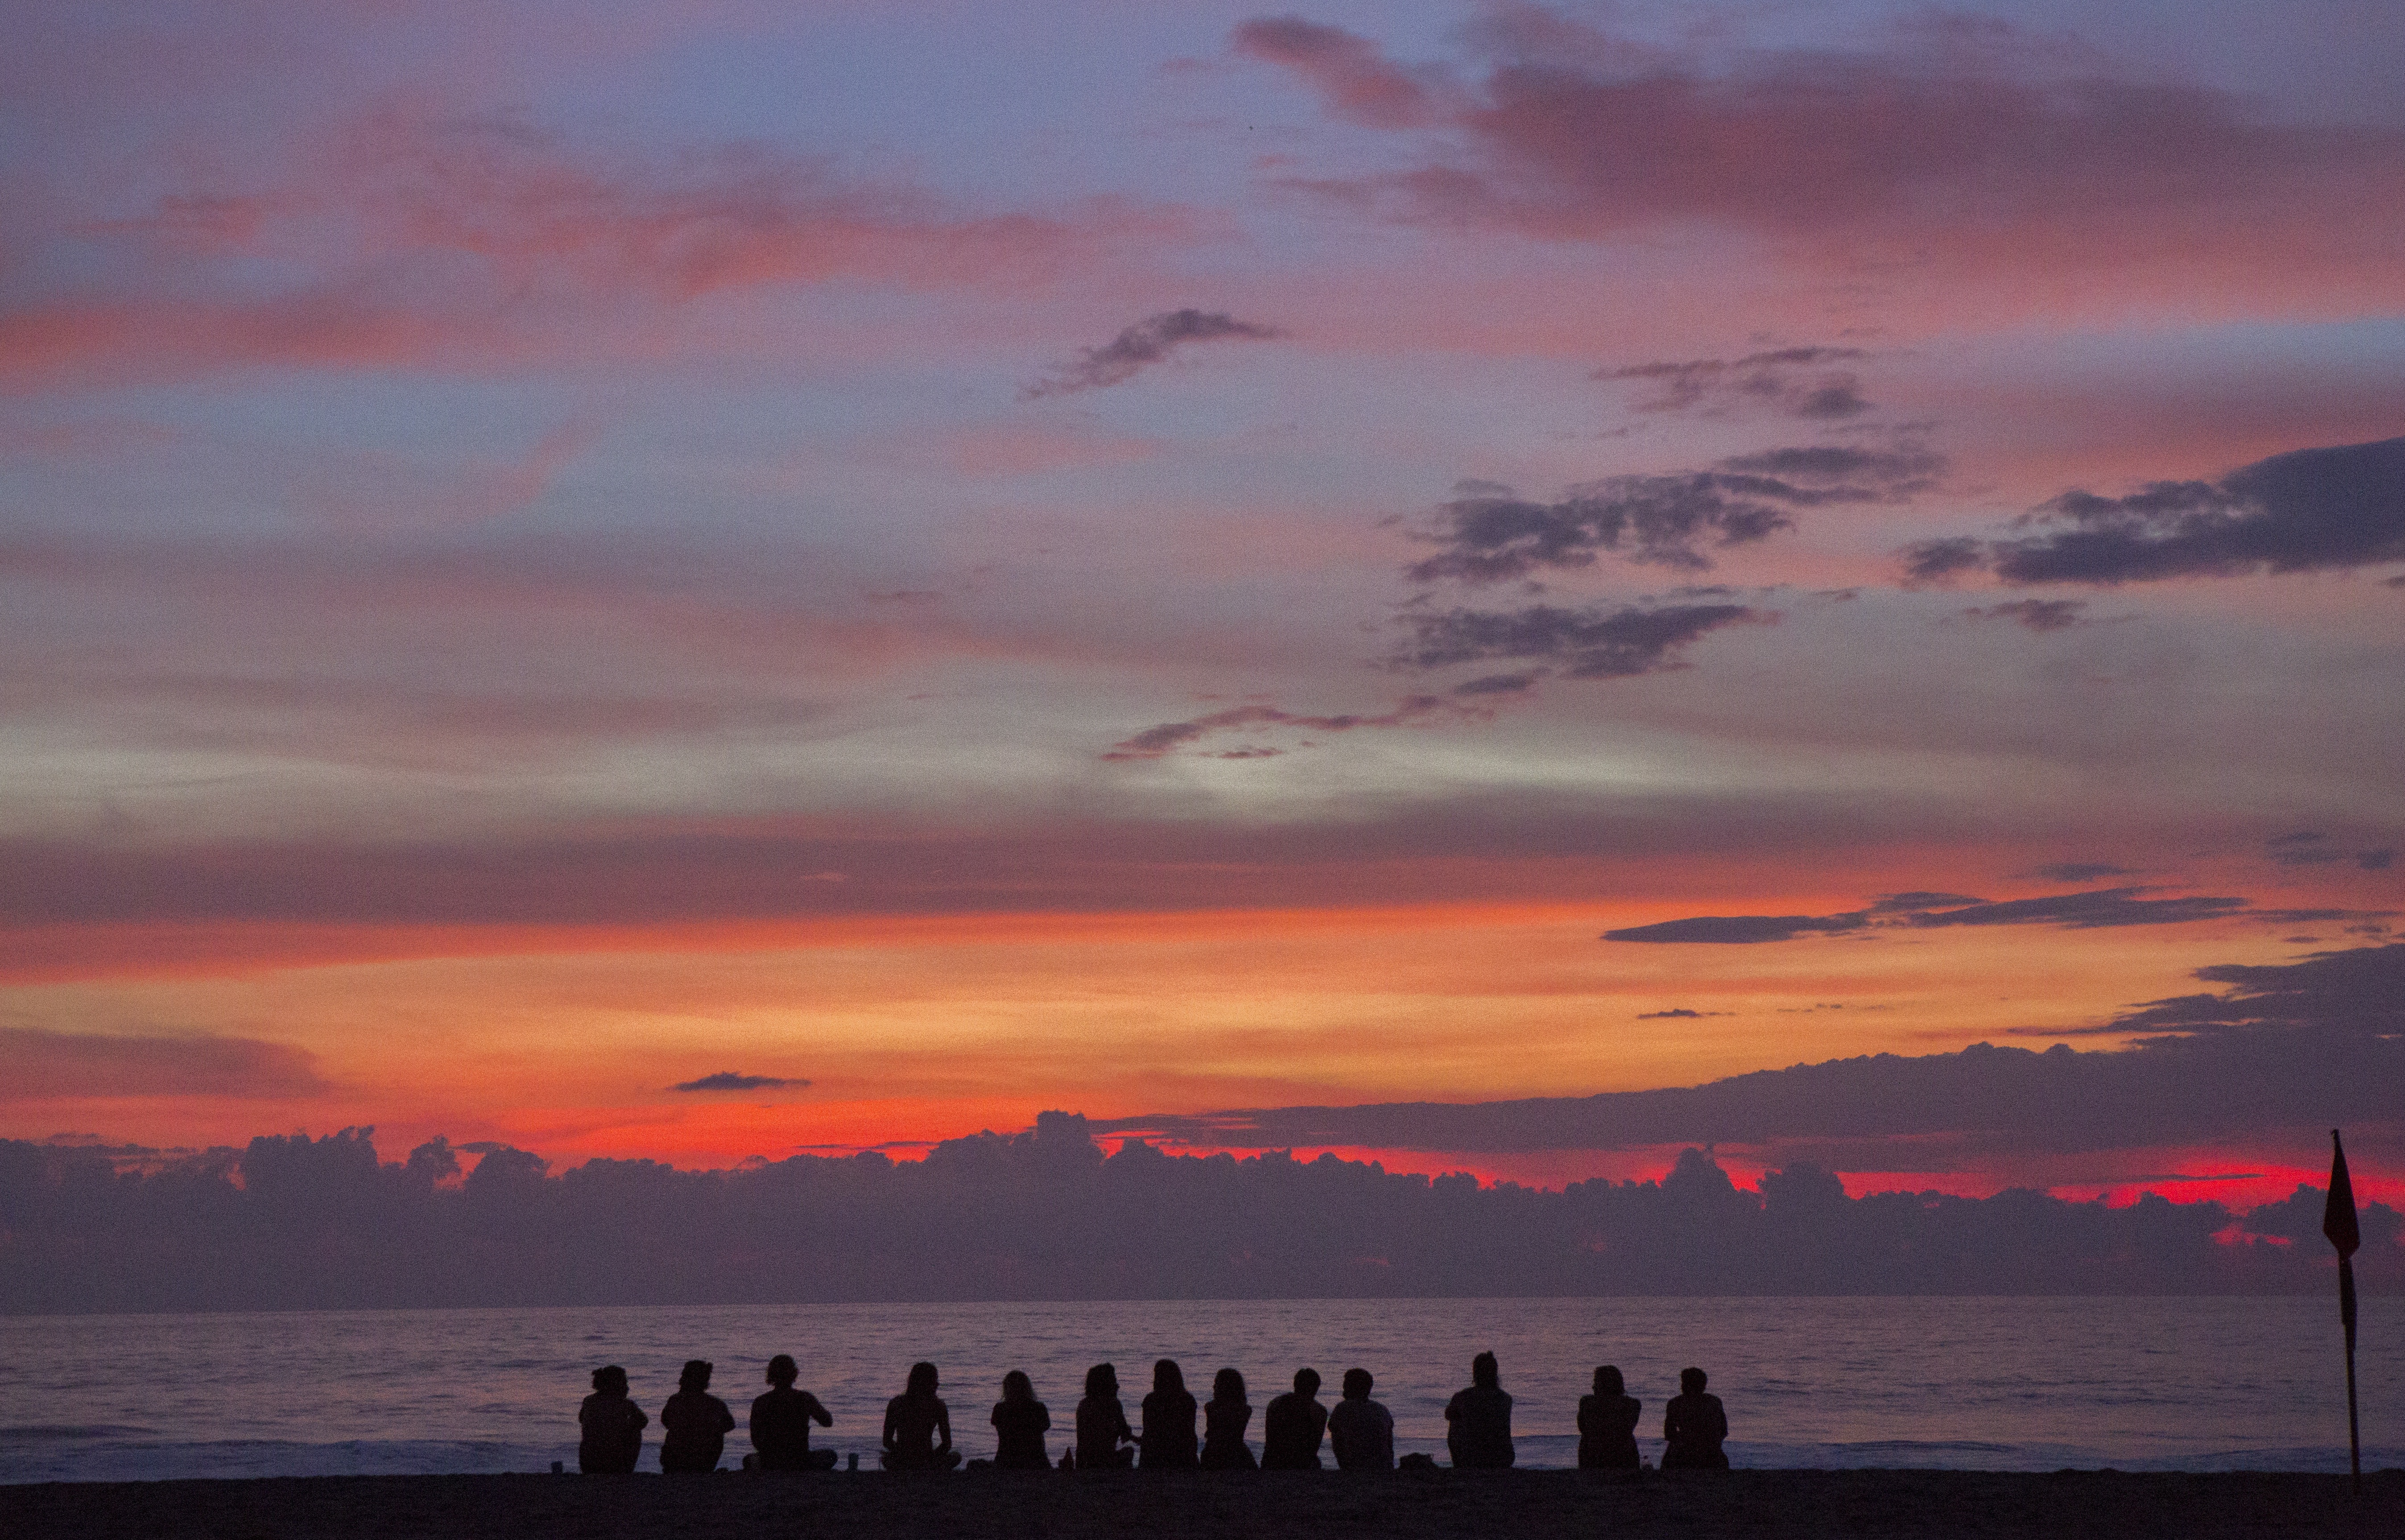
beach, sea, coast, ocean, horizon, cloud, group, people, sky, sunrise, sunset, morning, shore, dawn, atmosphere, summer, vacation, dusk, evening, twilight, sitting, bay, glow, cloudscape, holidays, scene, silhouettes, watching, afterglow, red sky at morning